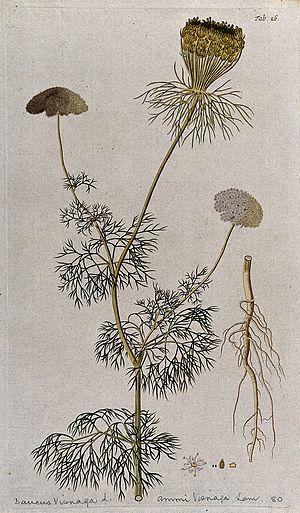
Le capitulaire De Villis, ou plus exactement le Capitulare de Villis vel curtis imperii est un acte législatif datant de la fin du VIIIᵉ siècle ou du début du IXᵉ siècle.